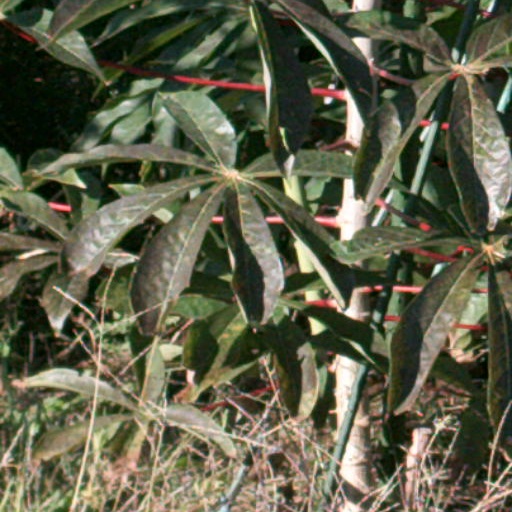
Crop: cassava